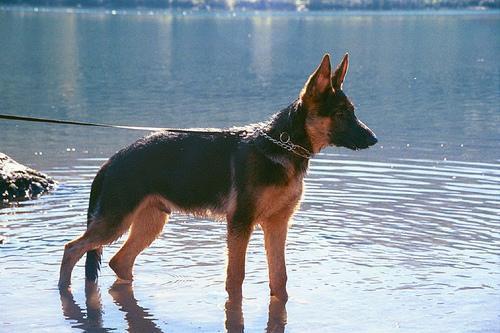
German_shepherd